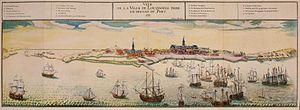
Panorama de Louisbourg en 1731 en couleur avec navires dans le port et légende explicative.
Jean-Baptiste Louis Prévost du Quesnel, né vers 1685 et décédé le 9 octobre 1744 à Louisbourg, île Royale, en Nouvelle-France, est un militaire et administrateur colonial français des XVIIᵉ et XVIIIᵉ siècles. Il est le commandant de l'Île Royale.
Isaac-Louis de Forant, né probablement vers 1685 à La Tremblade et mort le 10 mai 1740 à Louisbourg est un officier de marine et administrateur colonial français du XVIIIᵉ siècle. Il est gouverneur de l'Île Royale du 1ᵉʳ avril 1739 jusqu'à sa mort. Il meurt moins d'un an après sa nomination.
Louisbourg est une ancienne ville de l’Île Royale. Fondée en 1713, la ville est ensuite choisie par le gouvernement français pour y bâtir une grande forteresse chargée de défendre l'entrée du Canada par le fleuve Saint-Laurent. La place connait une certaine prospérité, mais elle est perçue comme une grave menace pour la sécurité de la Nouvelle-Angleterre. Prise une première fois en 1745, elle est rendue à la France en 1748, avant d'être définitivement ruinée lors de la guerre de Sept Ans, en 1758. Elle cesse d'exister en tant qu'entité autonome en 1760, pour ensuite renaître huit ans plus tard sous l'appellation anglicisée de Louisburg. Laissée pendant des décennies à l'état de ruine, la forteresse est restaurée depuis les années 1960 pour développer le tourisme dans la région.
Charles Louis du Couëdic de Kergoualer, né le 17 juillet 1740 au château de Kerguélénen, paroisse de Pouldergat près de Douarnenez en Bretagne et mort le 7 janvier 1780 à Brest des suites de ses blessures, est un officier de marine français du XVIIIᵉ siècle. Engagé jeune dans la Marine royale au début de la guerre de Sept Ans, il participe à la défense de Louisbourg en Nouvelle-France, en 1757 et à la bataille des Cardinaux. En 1763, la paix revenue avec la signature du Traité de Paris, il s'engage comme volontaire dans une expédition à destination des Indes, puis en 1773 dans une seconde expédition, commandée par Yves de Kerguelen.
L'histoire de l'Acadie débute au XVIᵉ siècle. Ce territoire est toutefois déjà habité depuis au moins onze millénaires, d'abord par les Paléoaméricains. La période du grand hiatus, entre -8000 et -3000, correspond à un manque de preuves archéologiques. La culture archaïque maritime s'installe ensuite près de la mer et vit surtout des ressources halieutiques, côtoyant probablement d'autres peuples. La céramique est adoptée vers -500, à l'époque où se développent les peuples des Micmacs et des Etchemins. Ce qui est arrivé à ces derniers n'est pas connu, mais les Malécites, à qui leur sont probablement liés, occupent ensuite leur territoire.
Rolland-Michel Barrin, comte de La Galissonière, né le 10 novembre 1693 à Rochefort et mort le 26 octobre 1756 à Montereau-Fault-Yonne, est un officier de marine, administrateur colonial et gentilhomme français des XVIIᵉ et XVIIIᵉ siècles. Il est gouverneur intérimaire de la Nouvelle-France de 1747 à 1749.
Le Bizarre est un vaisseau de ligne de deux-ponts portant 64 canons, construit par J.L. Coulomb à Brest en 1749-50, et lancé en 1751. Il est mis en chantier pendant la vague de construction qui sépare la fin de guerre de Succession d'Autriche du début de la guerre de Sept Ans. Le Bizarre est intensément utilisé pendant la guerre de Sept Ans et d'Indépendance américaine. Il est perdu par naufrage en 1782.
Emmanuel-Auguste de Cahideuc, comte du Bois de La Motte, dit « Dubois de La Motte », né en 1683 à Rennes, mort le 23 octobre 1764 à Rennes, est un officier de marine français des règnes de Louis XIV et de Louis XV. Entré jeune dans la Marine royale, il fait ses débuts pendant la guerre de Succession d'Espagne, mais ce n'est qu'après la signature du traité d’Utrecht en 1713 qu'il connait une série de promotions. Nommé chef d'escadre et gouverneur général de Saint-Domingue en 1751, il est fait Commandeur de Saint-Louis l'année suivante.
Cet article traite des événements qui se sont produits durant l'année 1731 au Canada.